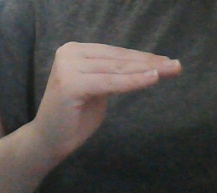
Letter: haa